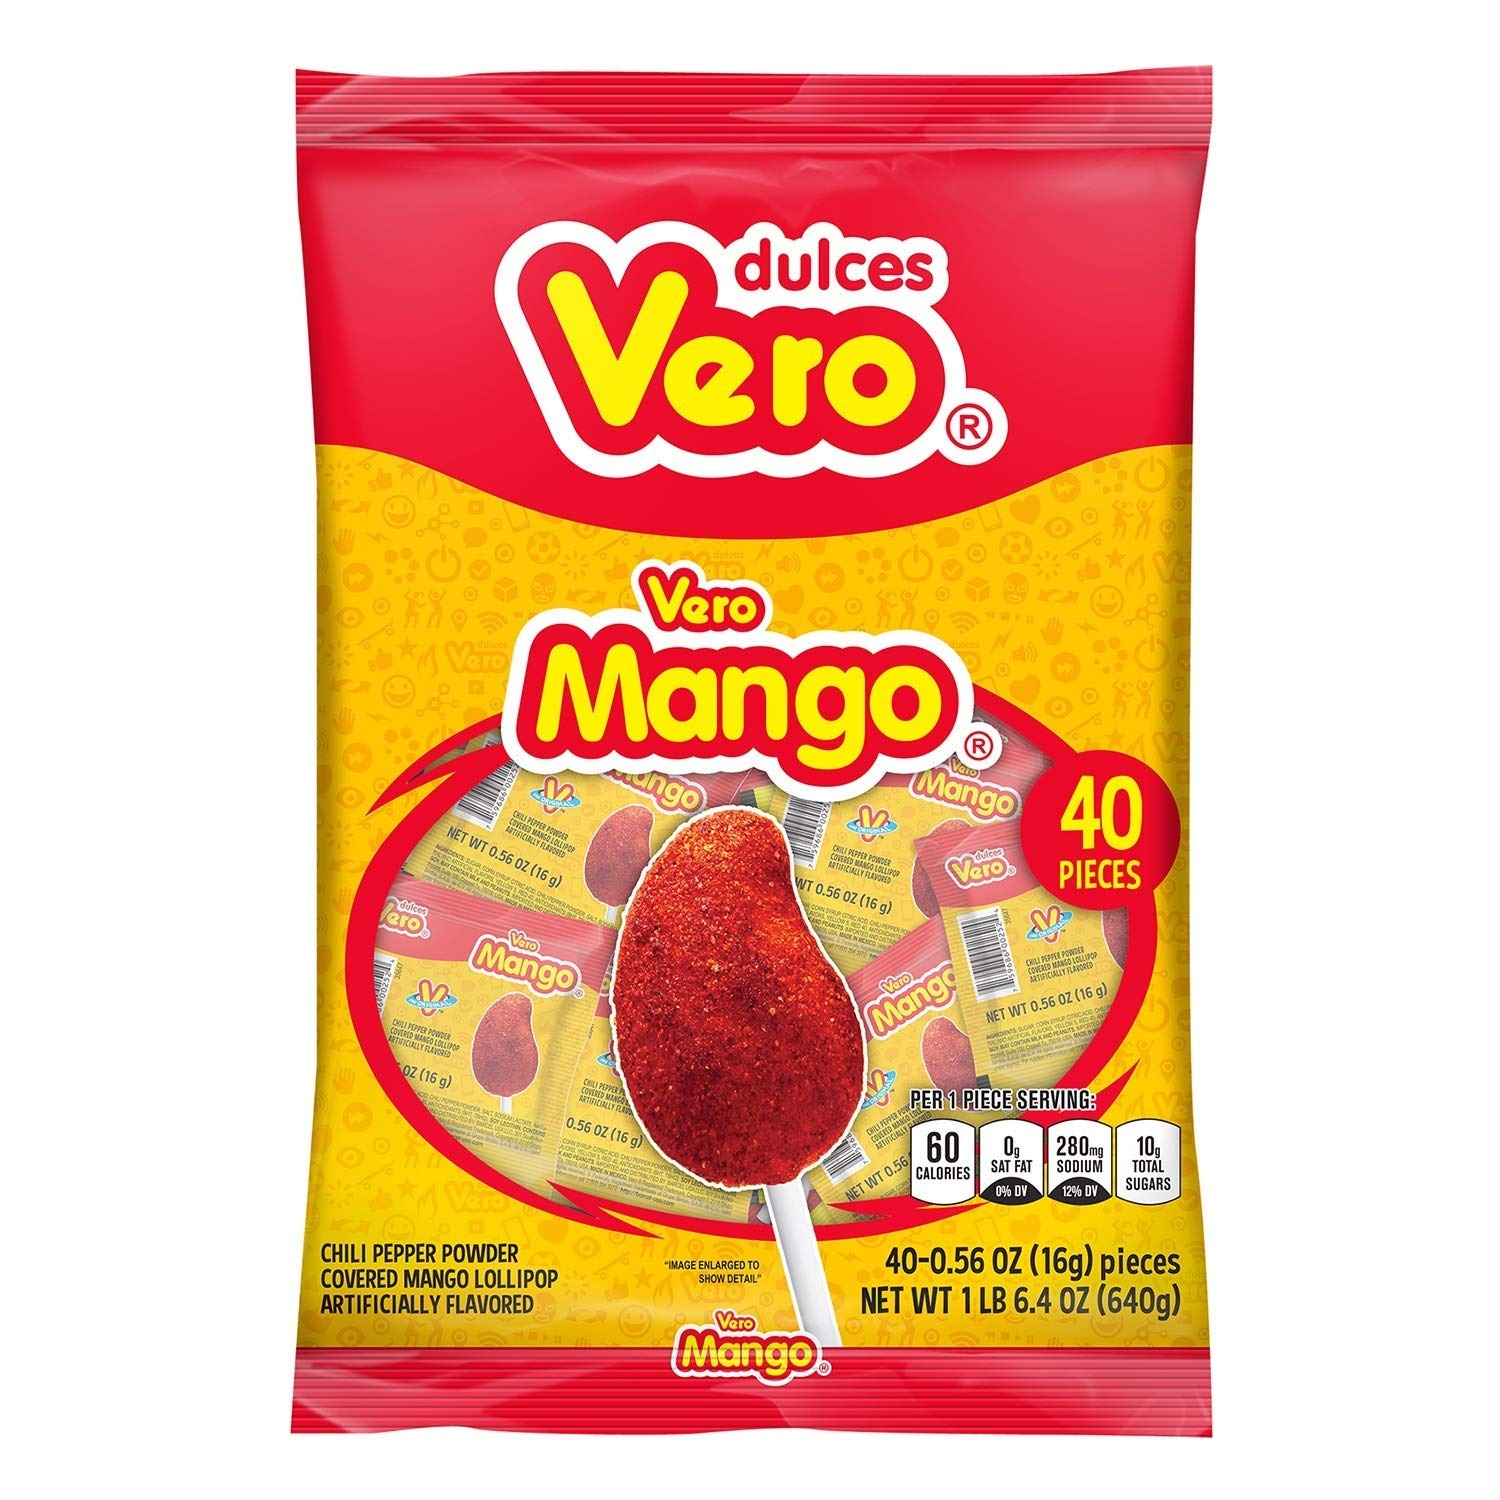
Item Name: Dulces Vero Vero Mango Paletas Sabor Fresa Con Chile Mexican Hard Candy Chili Pops 40 Pc Pack of 10
Bullet Point 1: Mango Flavored Hard Candy: Enjoy the sweet and tangy taste of mango in these Mexican hard candies
Bullet Point 2: Birthday and New Year Treats: Perfect for celebrating any special occasion with friends and family
Bullet Point 3: 10 Packs of 40 Pieces Each: Contains a total of 400 pieces to share or enjoy yourself
Bullet Point 4: Vero Brand Candy: Made by Vero in Mexico with real fruit juices and flavors
Bullet Point 5: Fun and Festive Candy: Brighten up your celebrations with these colorful and spicy hard candies
Value: 10.0
Unit: Count

Price: 11.12